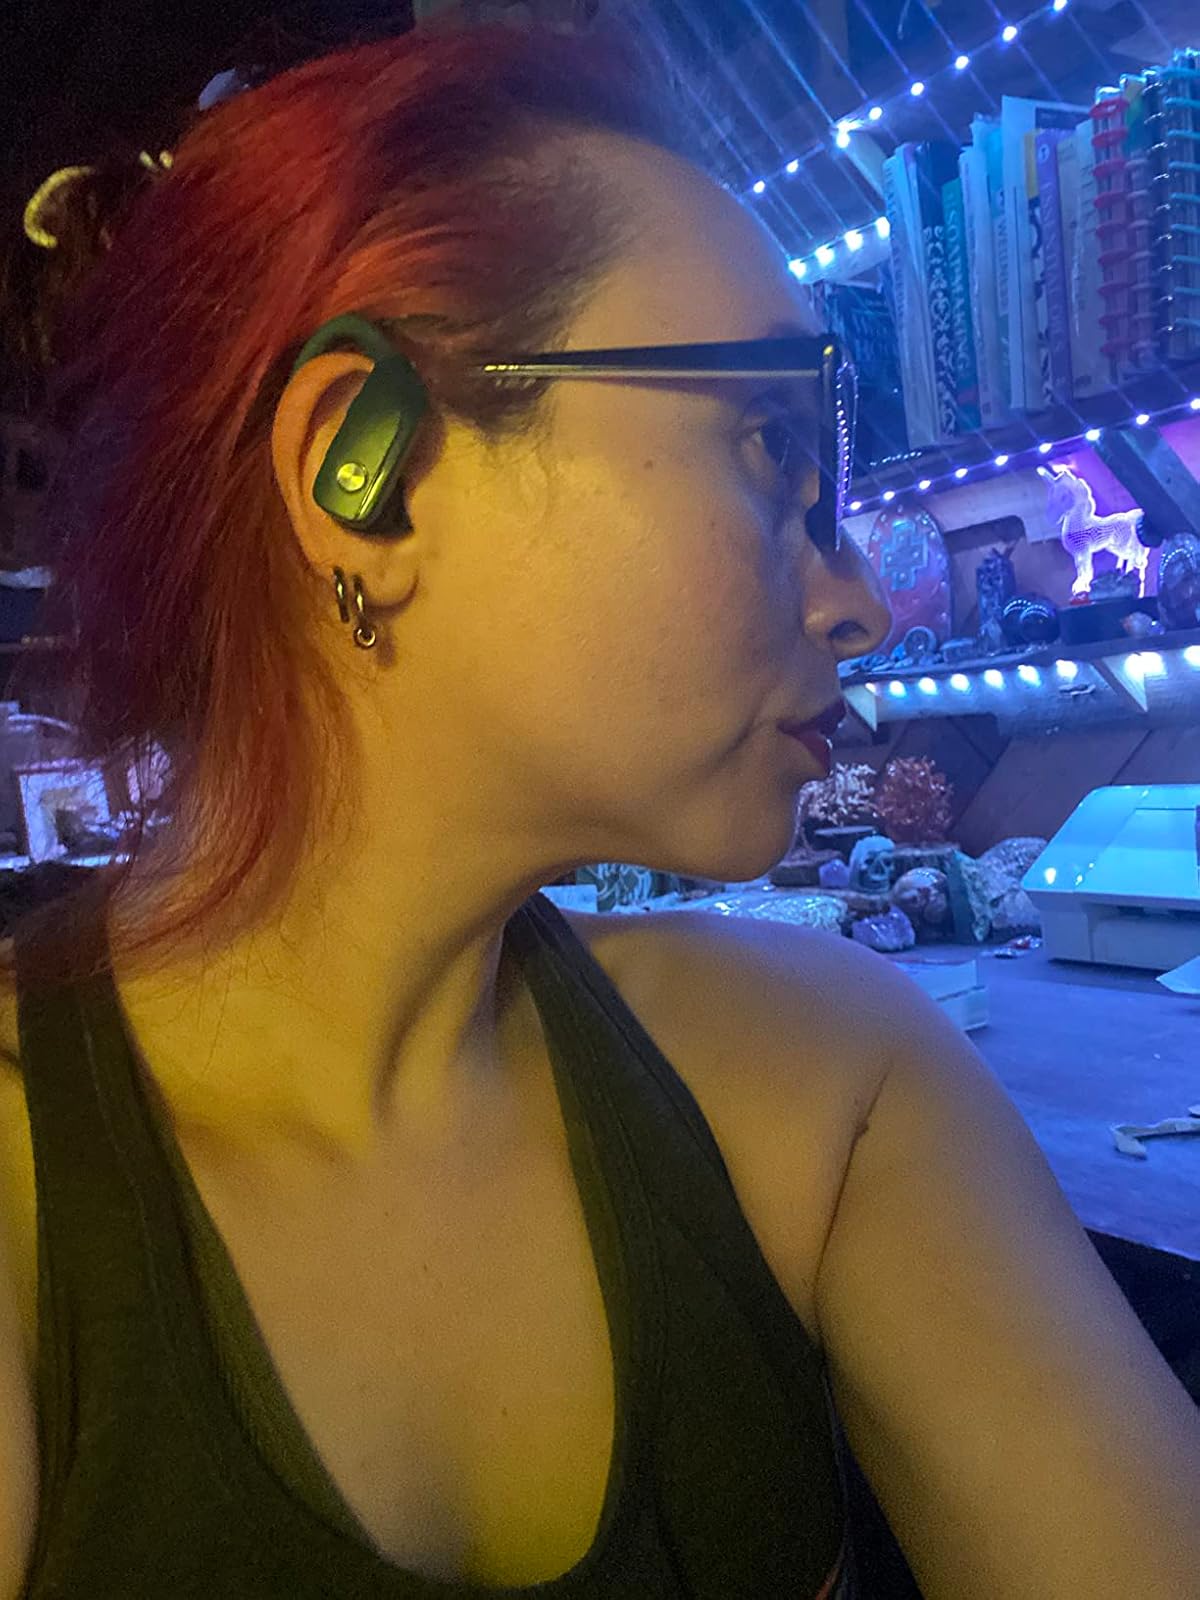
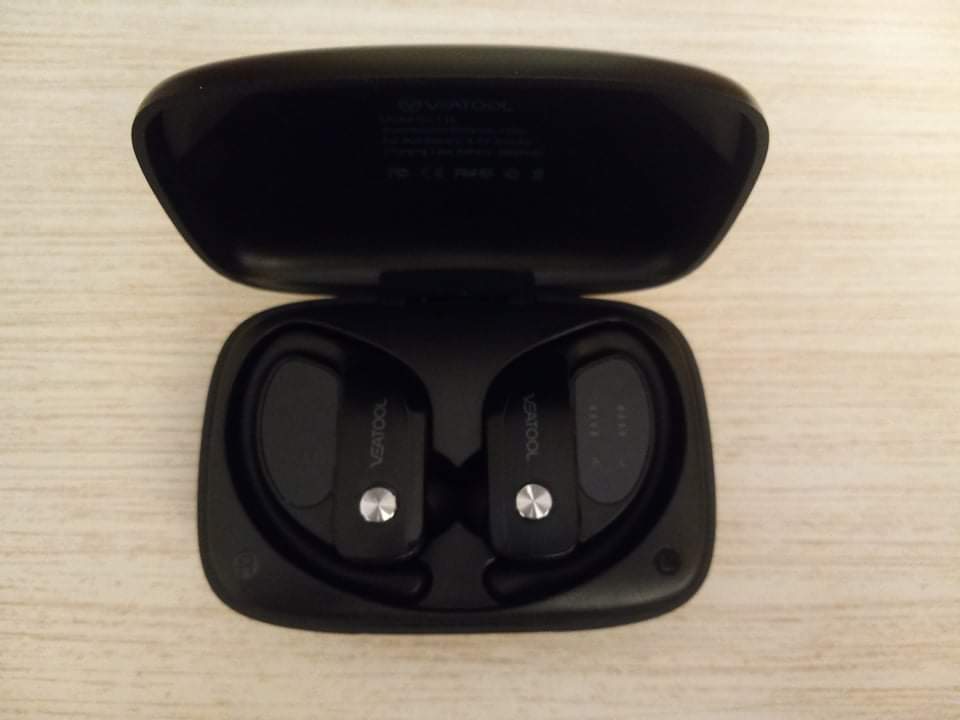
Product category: earbuds
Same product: no